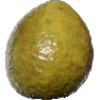
Label: Guava 1